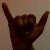
The image shows a hand gesture representing the letter 'Y' in Indian Sign Language.